Hollow Earth (novel)

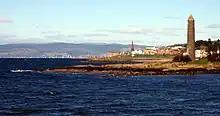
The "Pencil" monument commemorating the Battle of Largs, which stands just over south of the town centre.

Part of the novel is set on the fictitious island of Auchinmurn, which is inspired by the islands of Great Cumbrae and Little Cumbrae off the coast of Largs. The name Auchinmurn is a tribute to Carole and John's maternal grandmother Murn Butler. Other locations which feature in the novel include Glasgow's Kelvingrove Art Gallery and Museum and the "Pencil" Monument near Largs.